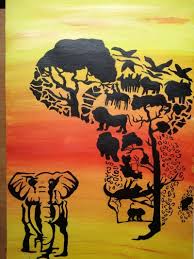
Waaw ñoo ngi siyaare bu baax, nataal bi ñi ngi ci gis ay gayndeek ak ñoom ñay ak ñoom mëfër ak ñoom seen.